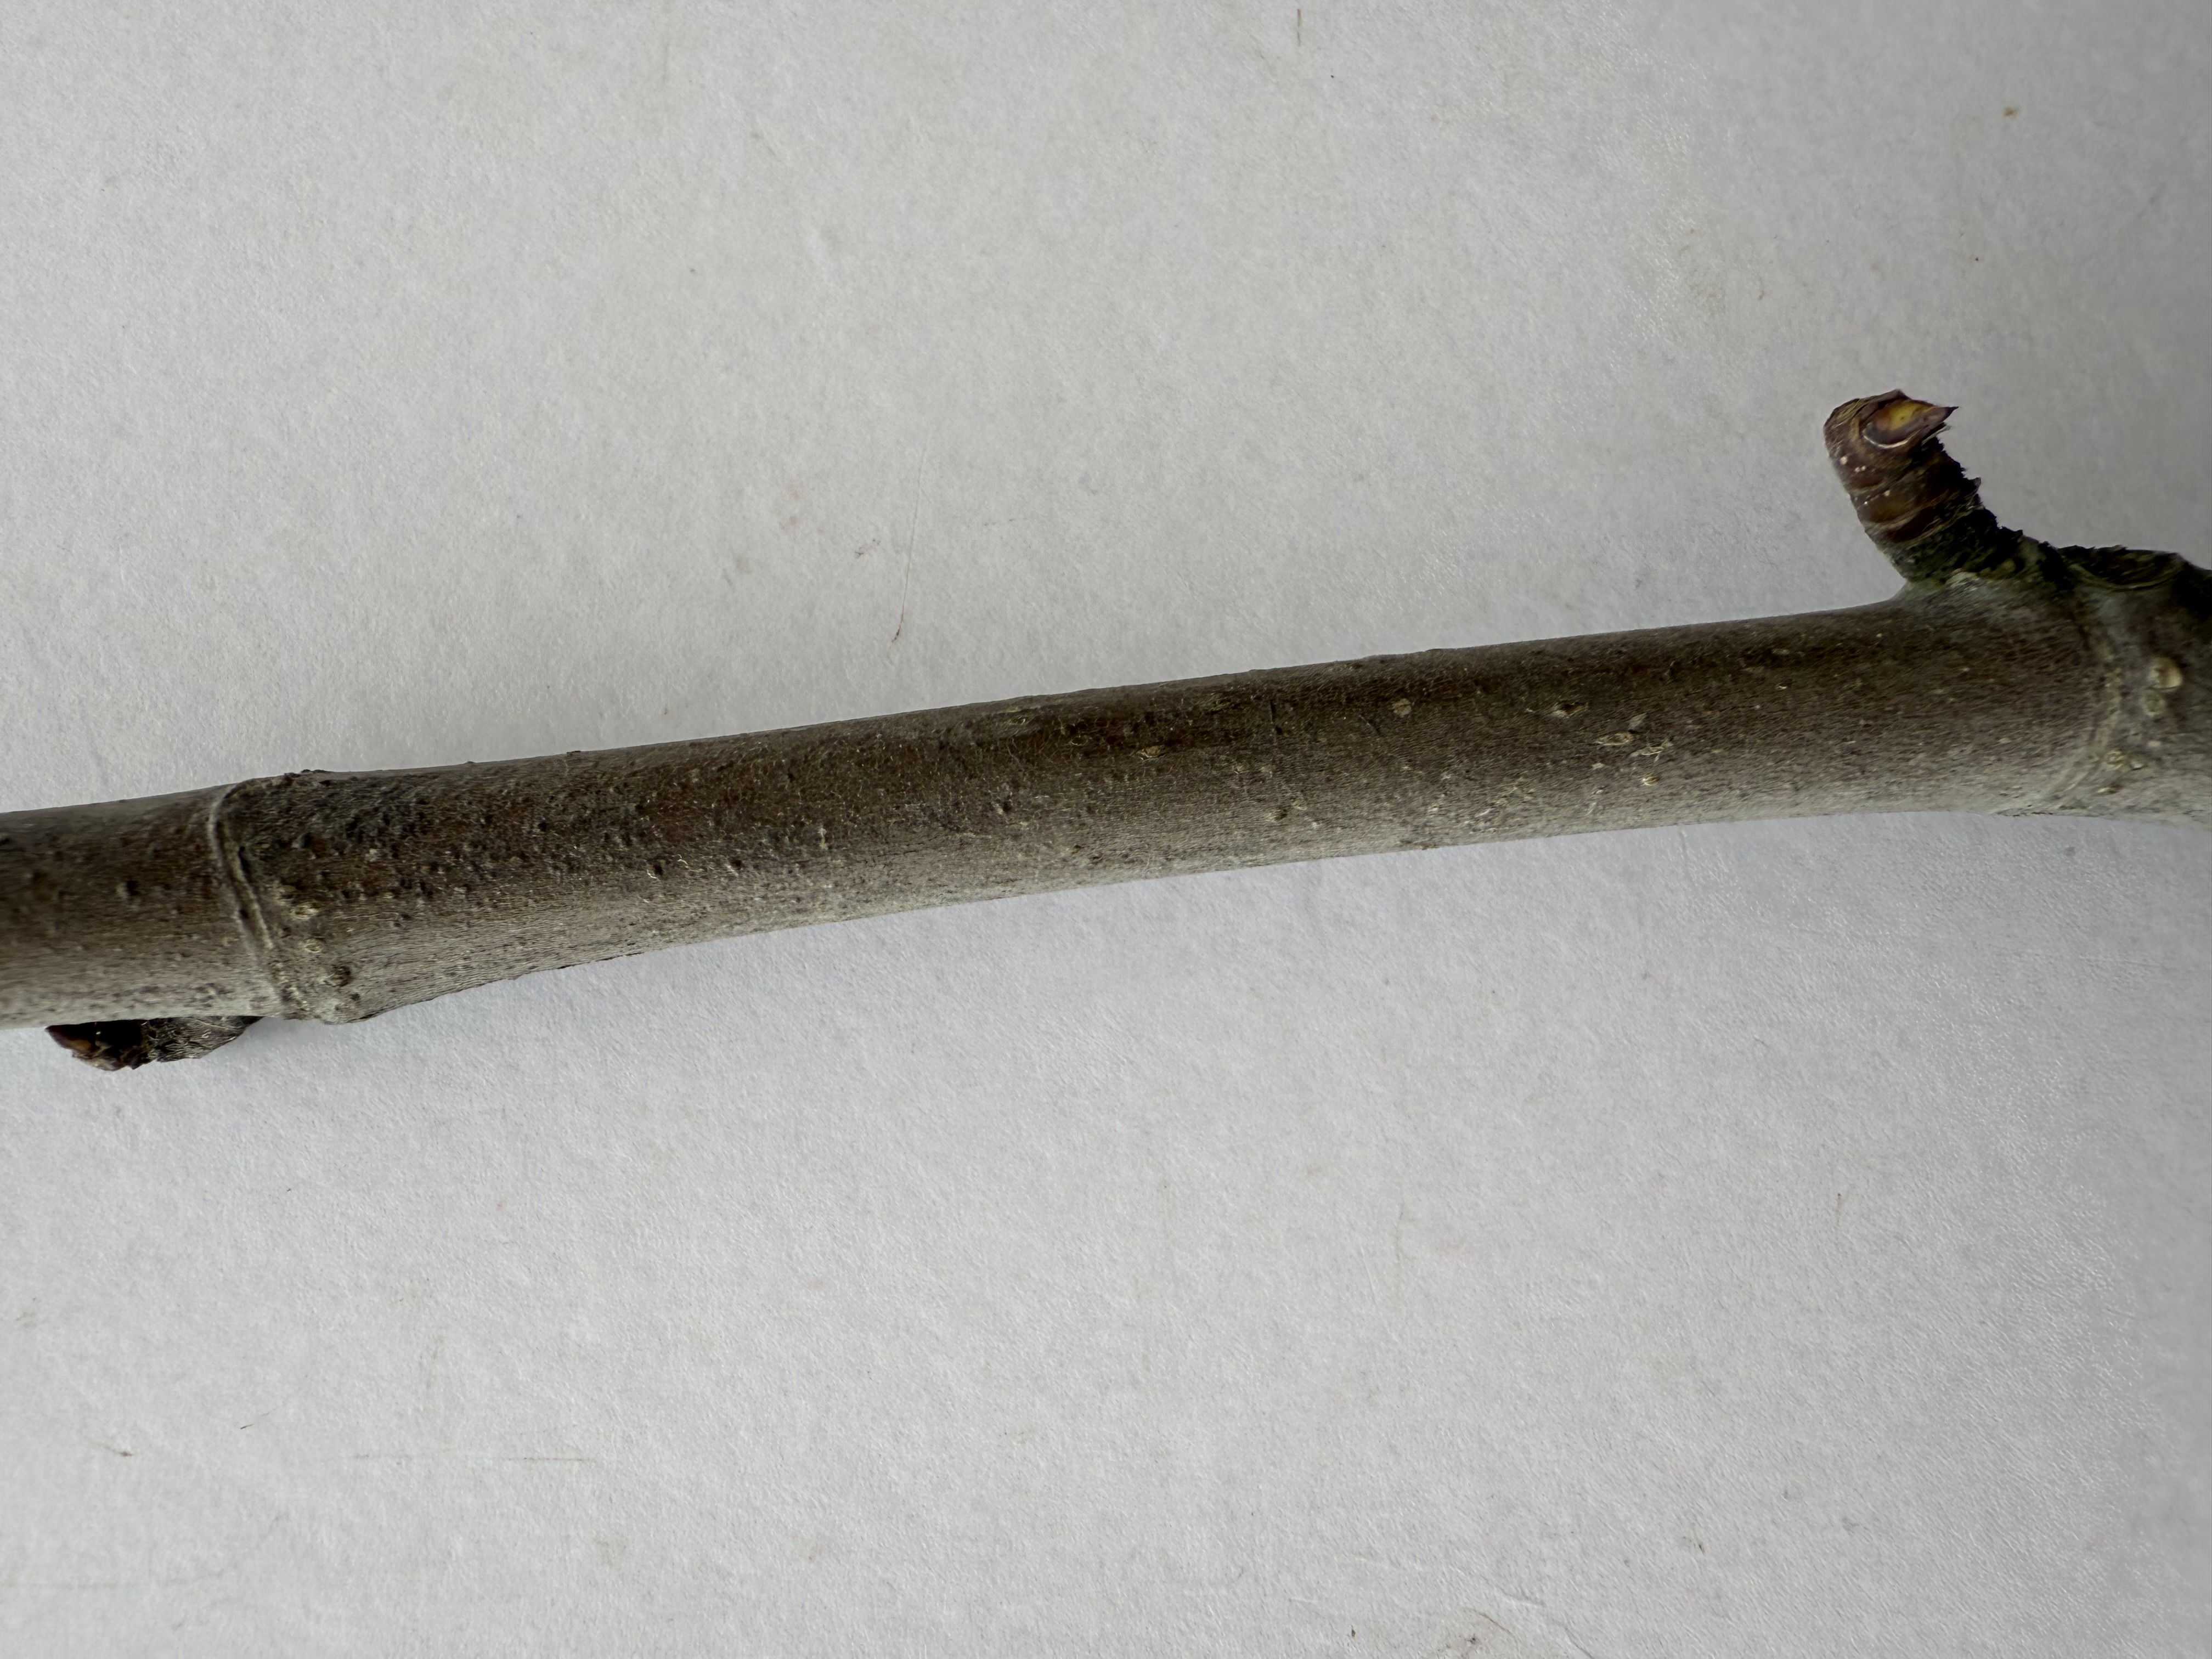
Variety: Black Fig